Percy Alden

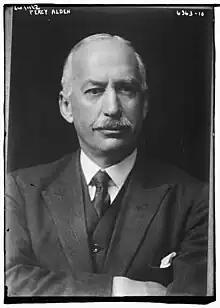

Sir Percy Alden (6 June 1865 – 30 June 1944) was a British social worker, land reformer and radical Liberal Party politician.